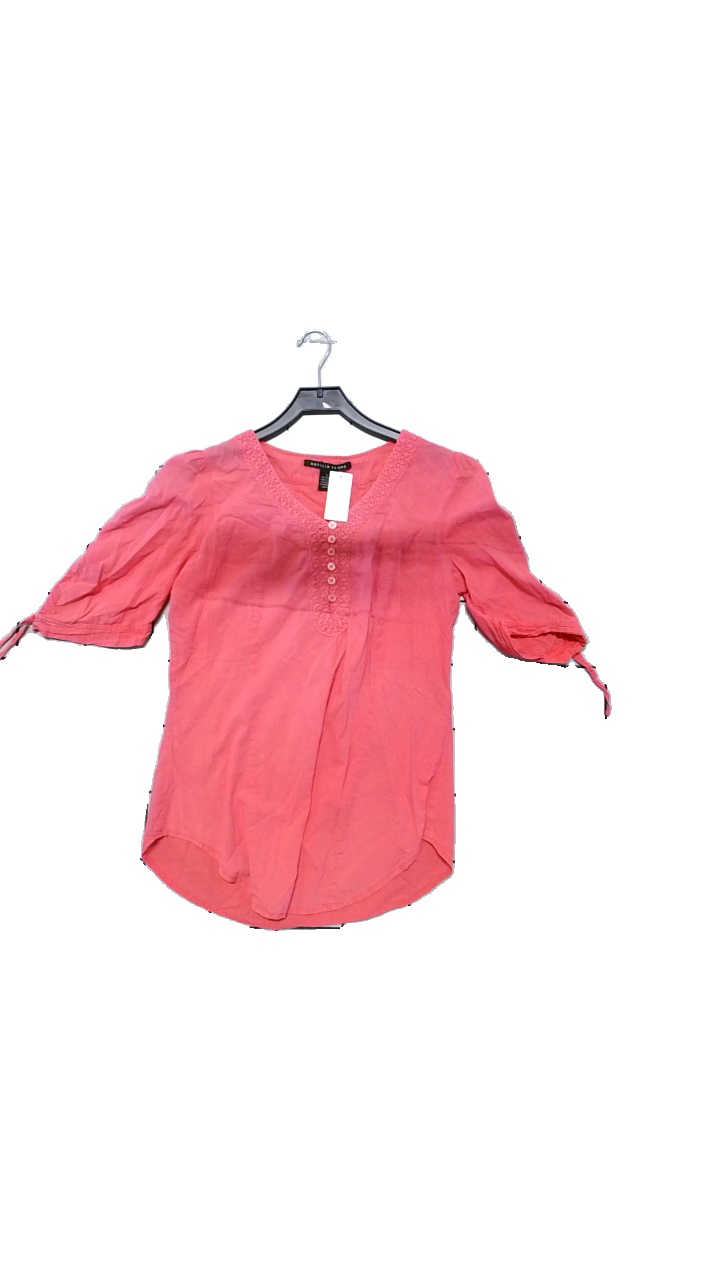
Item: Blouse (Ladies)
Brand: Antilia Femme
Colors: Pink
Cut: Regular, V-collar
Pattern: Lace
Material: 100% cotton
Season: All
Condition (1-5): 4
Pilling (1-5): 4
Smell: Minor
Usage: Reuse
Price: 50-100